Carson Brewing Company

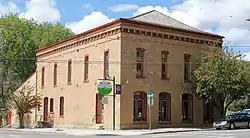

The Carson Brewing Company, at 102 S. Division St. in Carson City, Nevada, was built in 1864. Also known as the Carson City Nevada Appeal Building, it was listed on the National Register of Historic Places in 1978. It was originally a brewery and bar.